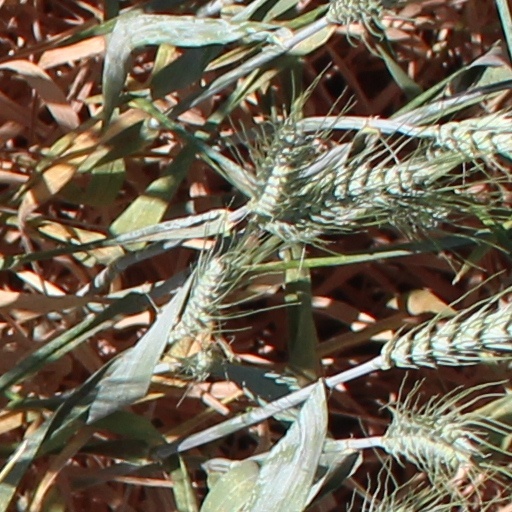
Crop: wheat